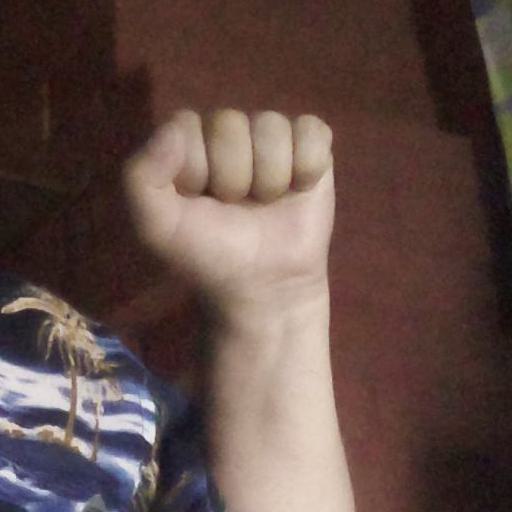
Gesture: fist